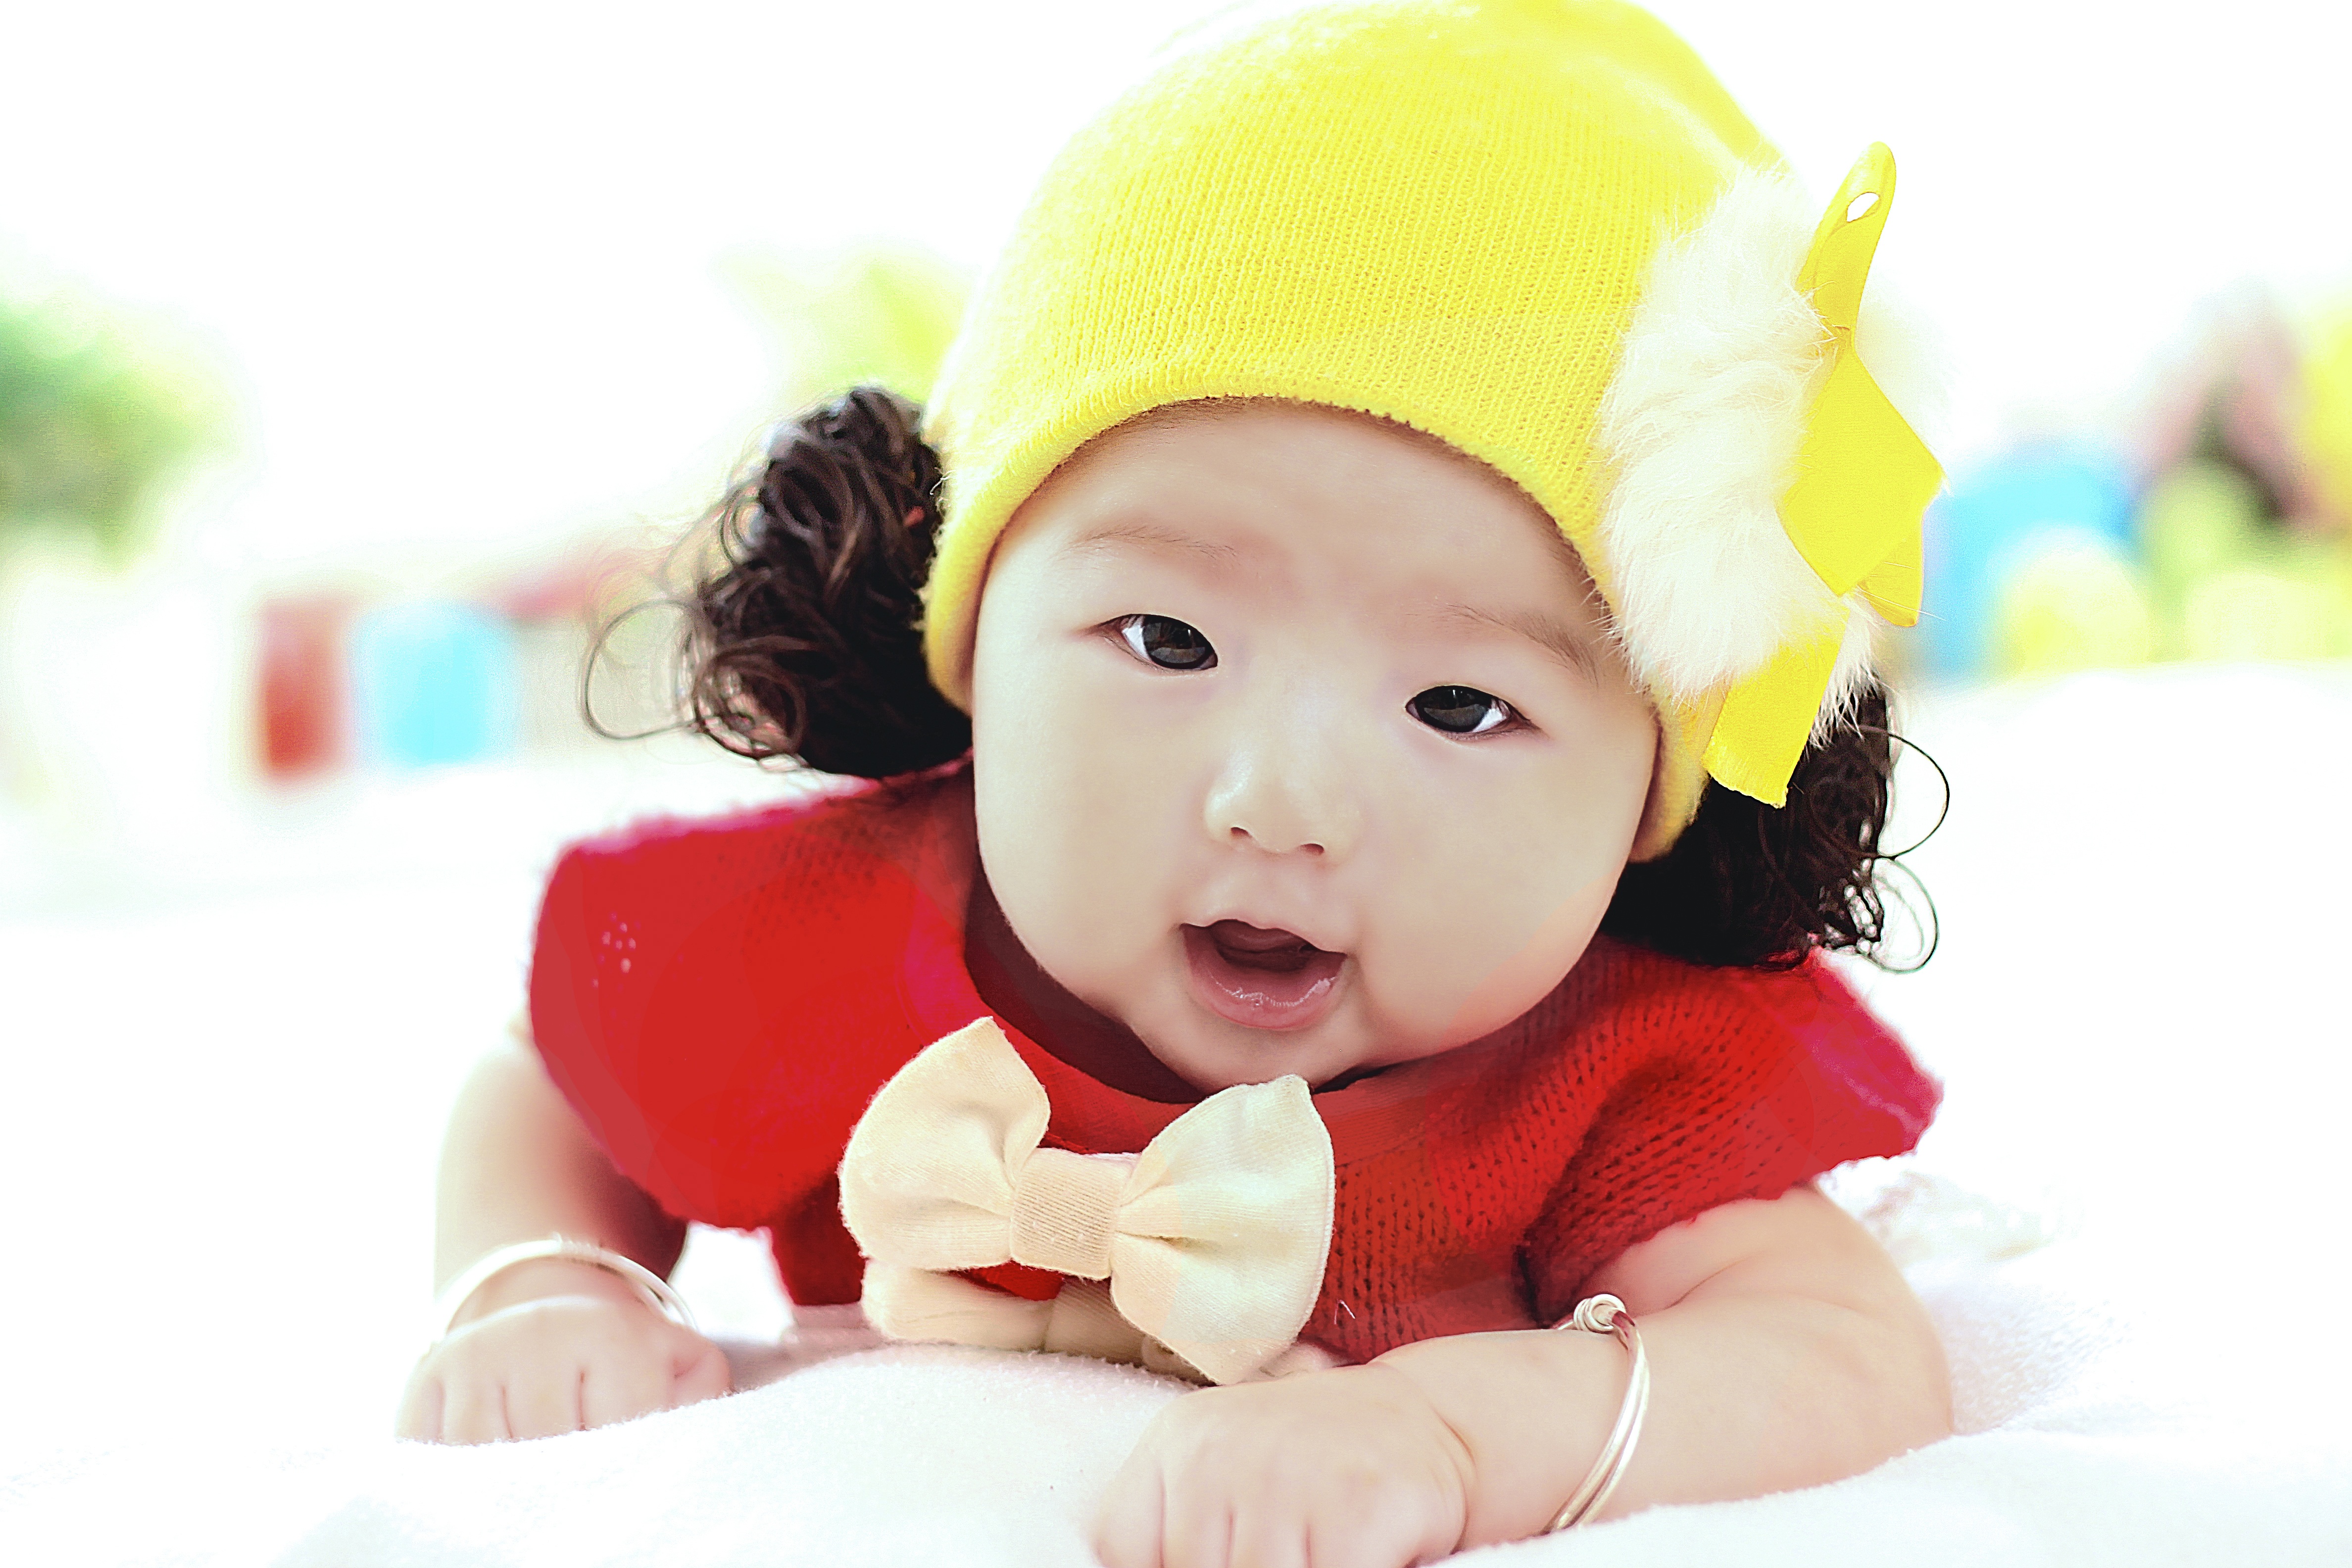
person, play, child, clothing, toy, baby, face, nose, infant, toddler, cap, head, paternity, child care